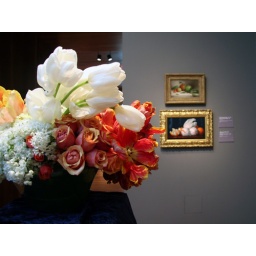
this one was good. the white tulips really conveyed to me the white paper covering the oranges in the painting behind it.